Carl von In der Maur

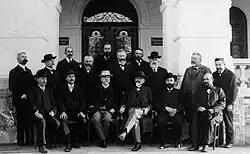
In der Maur (front row, third from left) with members of the Landtag in 1908.

In 1901, In der Maur co-founded and became a board member of the Historical Association for the Principality of Liechtenstein, a post he retained until his death. He received the Jubilee Medal for imperial and royal civil state servants in Austria and was awarded the Commander's Cross of the Imperial and Royal Austrian Order of Franz Joseph in 1909. That year, on the 25th anniversary of his service to Johann II, he was conferred with honorary citizenship of the Principality of Liechtenstein by the "Landtag".